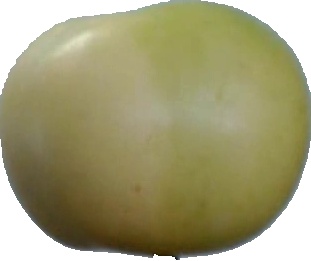
Label: apple_6